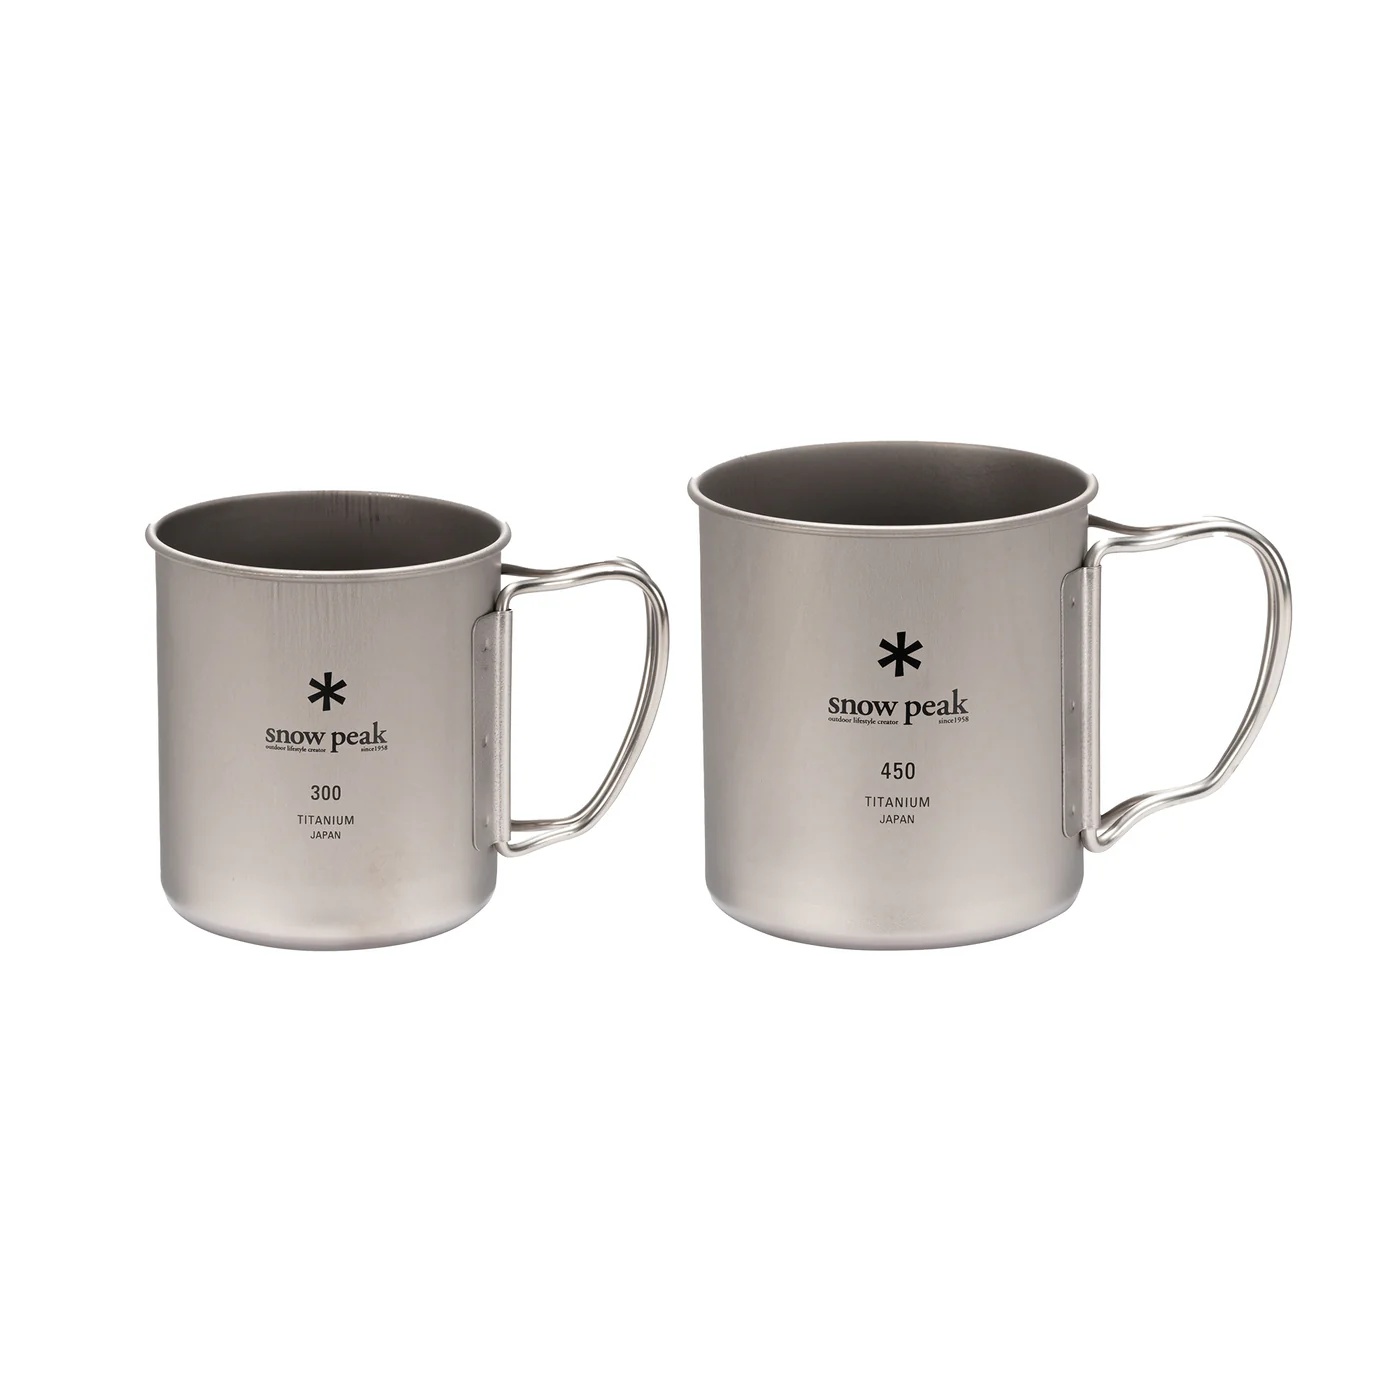
Titanium Mug Starter Set
The Titanium Single Wall Mug Starter Set is the perfect starter set for your camp setup. Our classic single wall titanium mugs are lightweight and with collapsible handles, the 300 can nest inside the 450, saving space and allowing for efficient packing. Perfect for hot or cold drinks, the 300 is the perfect size for a cup of tea or coffee and the 450 gives you enough space for large hot drink, or even a soup or stew. The set includes one 300 and one 450.
Brand: Snow Peak
Category: Sporting Goods > Outdoor Recreation > Camping & Hiking > Camping Cookware & Dinnerware > Camping Cups